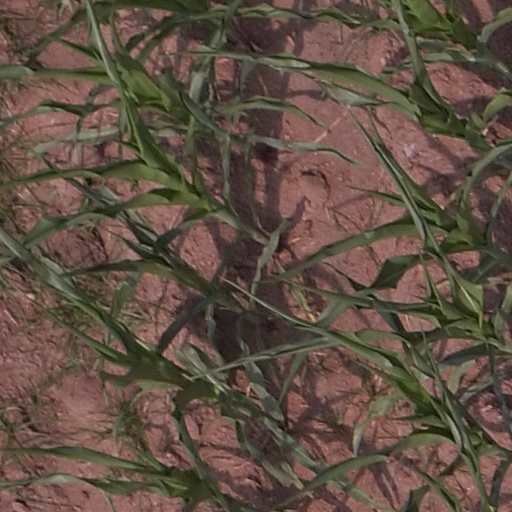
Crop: maize; corn